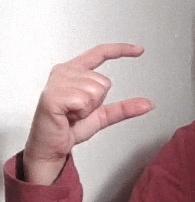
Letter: dal